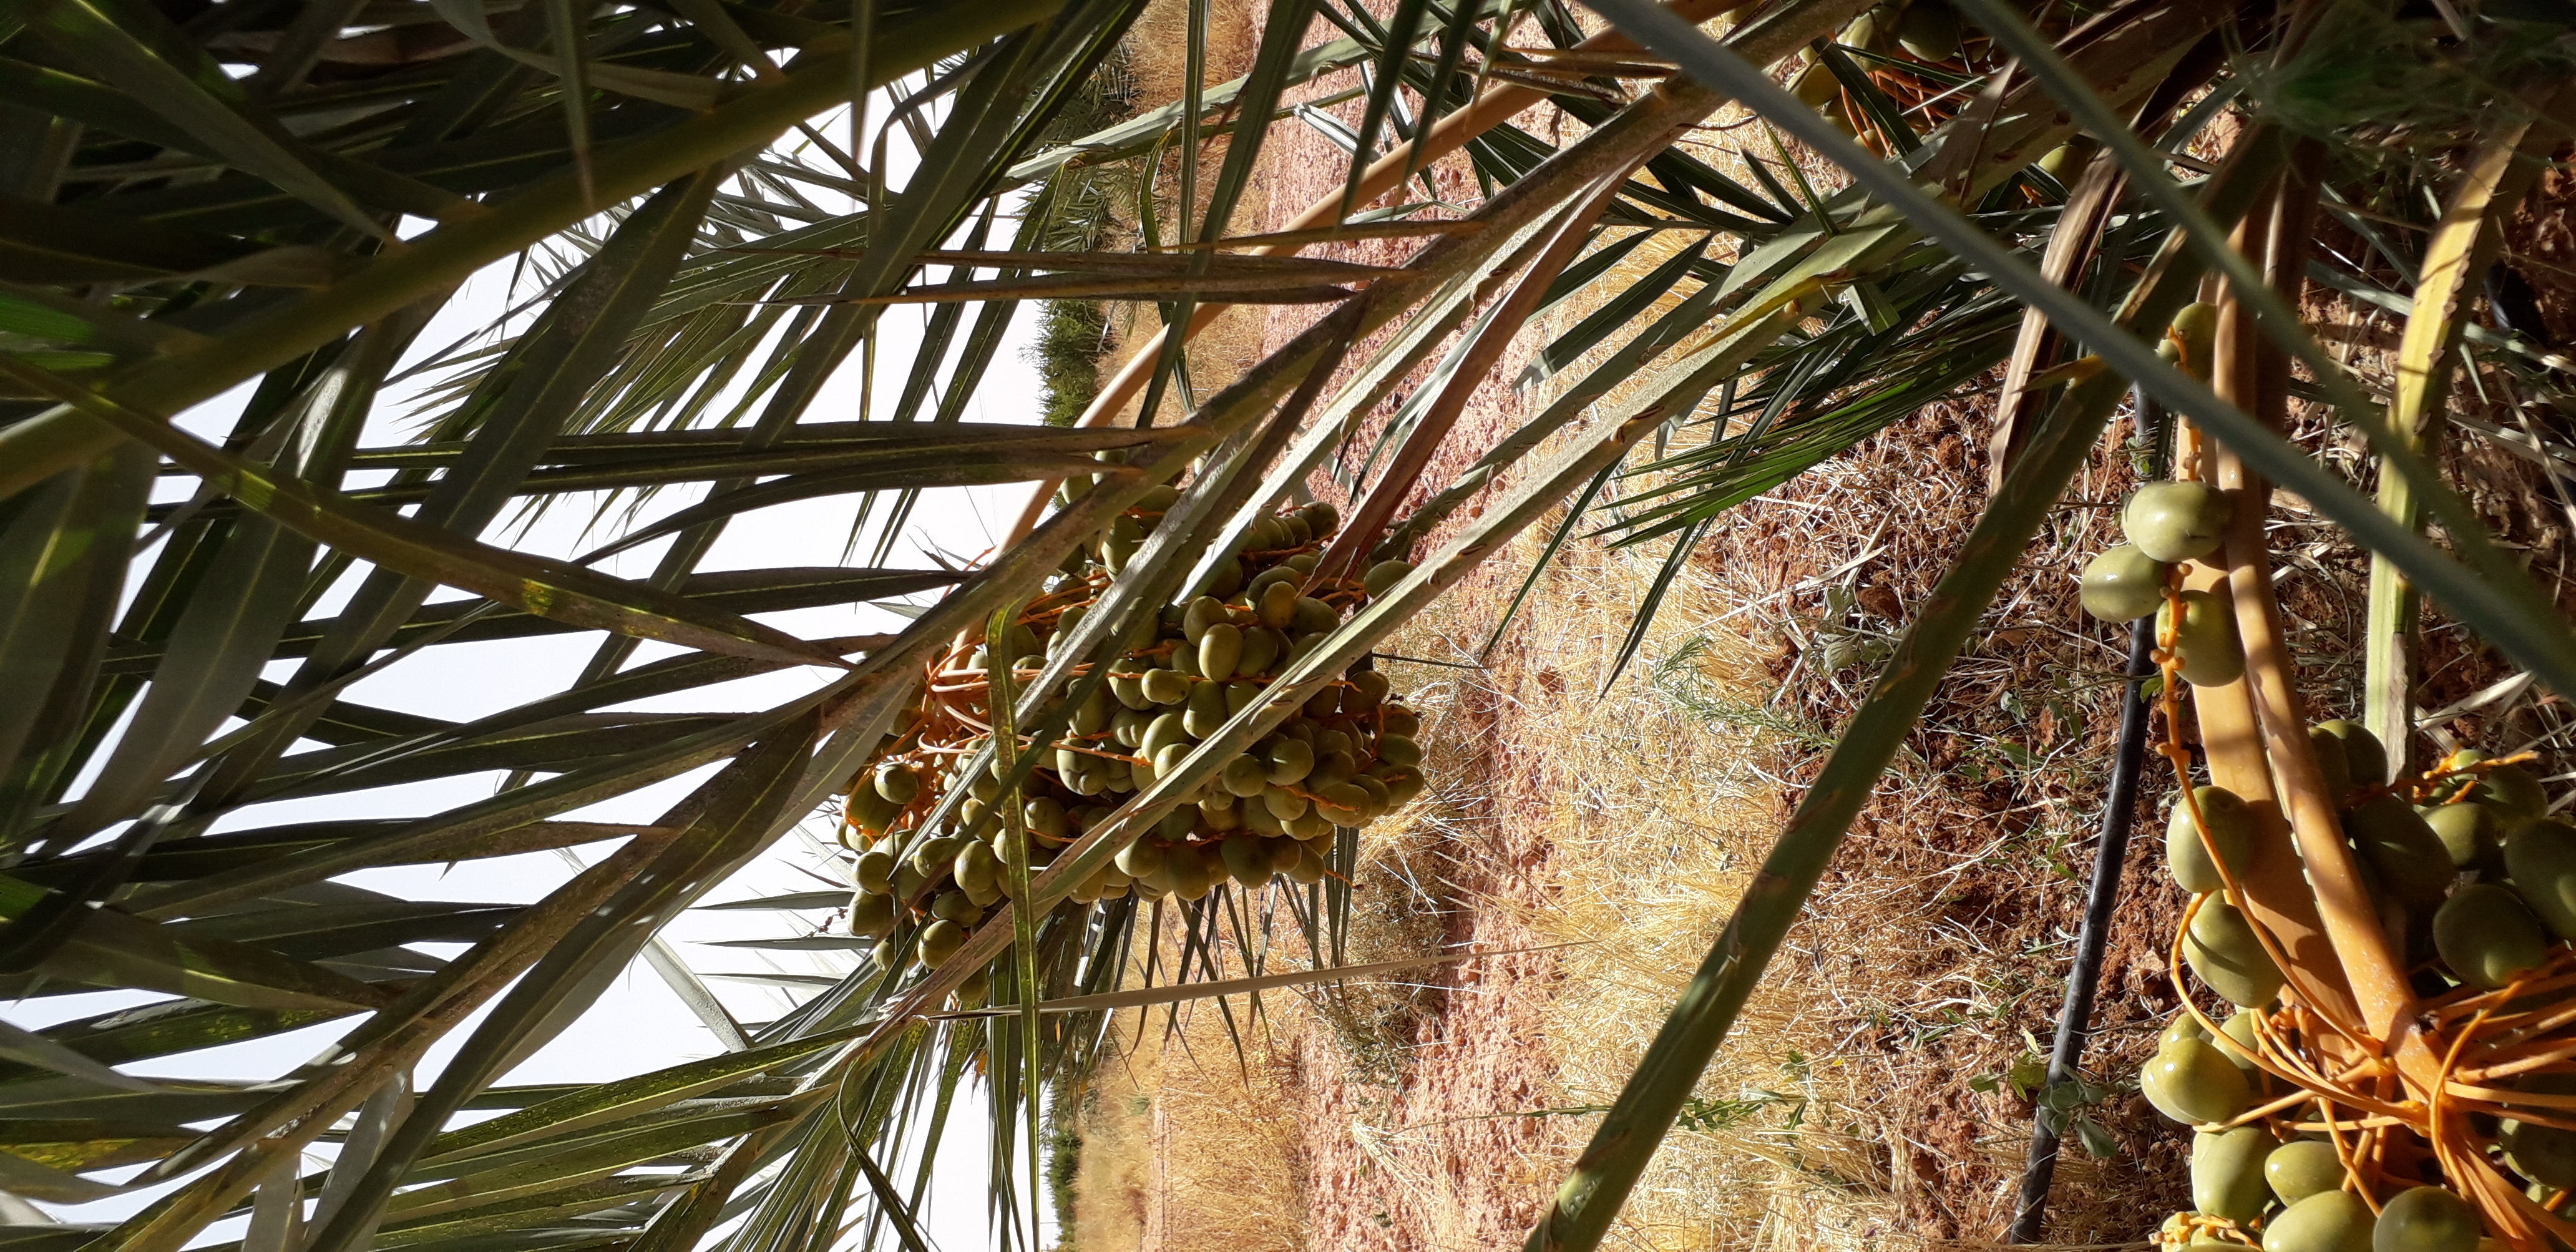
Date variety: Boufagous